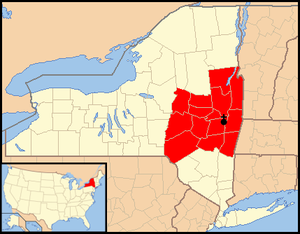
Le diocèse d'Albany est un territoire ecclésiastique de l'Église catholique aux États-Unis, suffragant de l'archidiocèse de New York. Il a son siège à la cathédrale de l'Immaculée-Conception d'Albany dans l'État de New York. Mᵍʳ Scharfenberger en est l'actuel évêque depuis 2014.